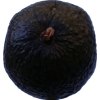
Label: black_avocado